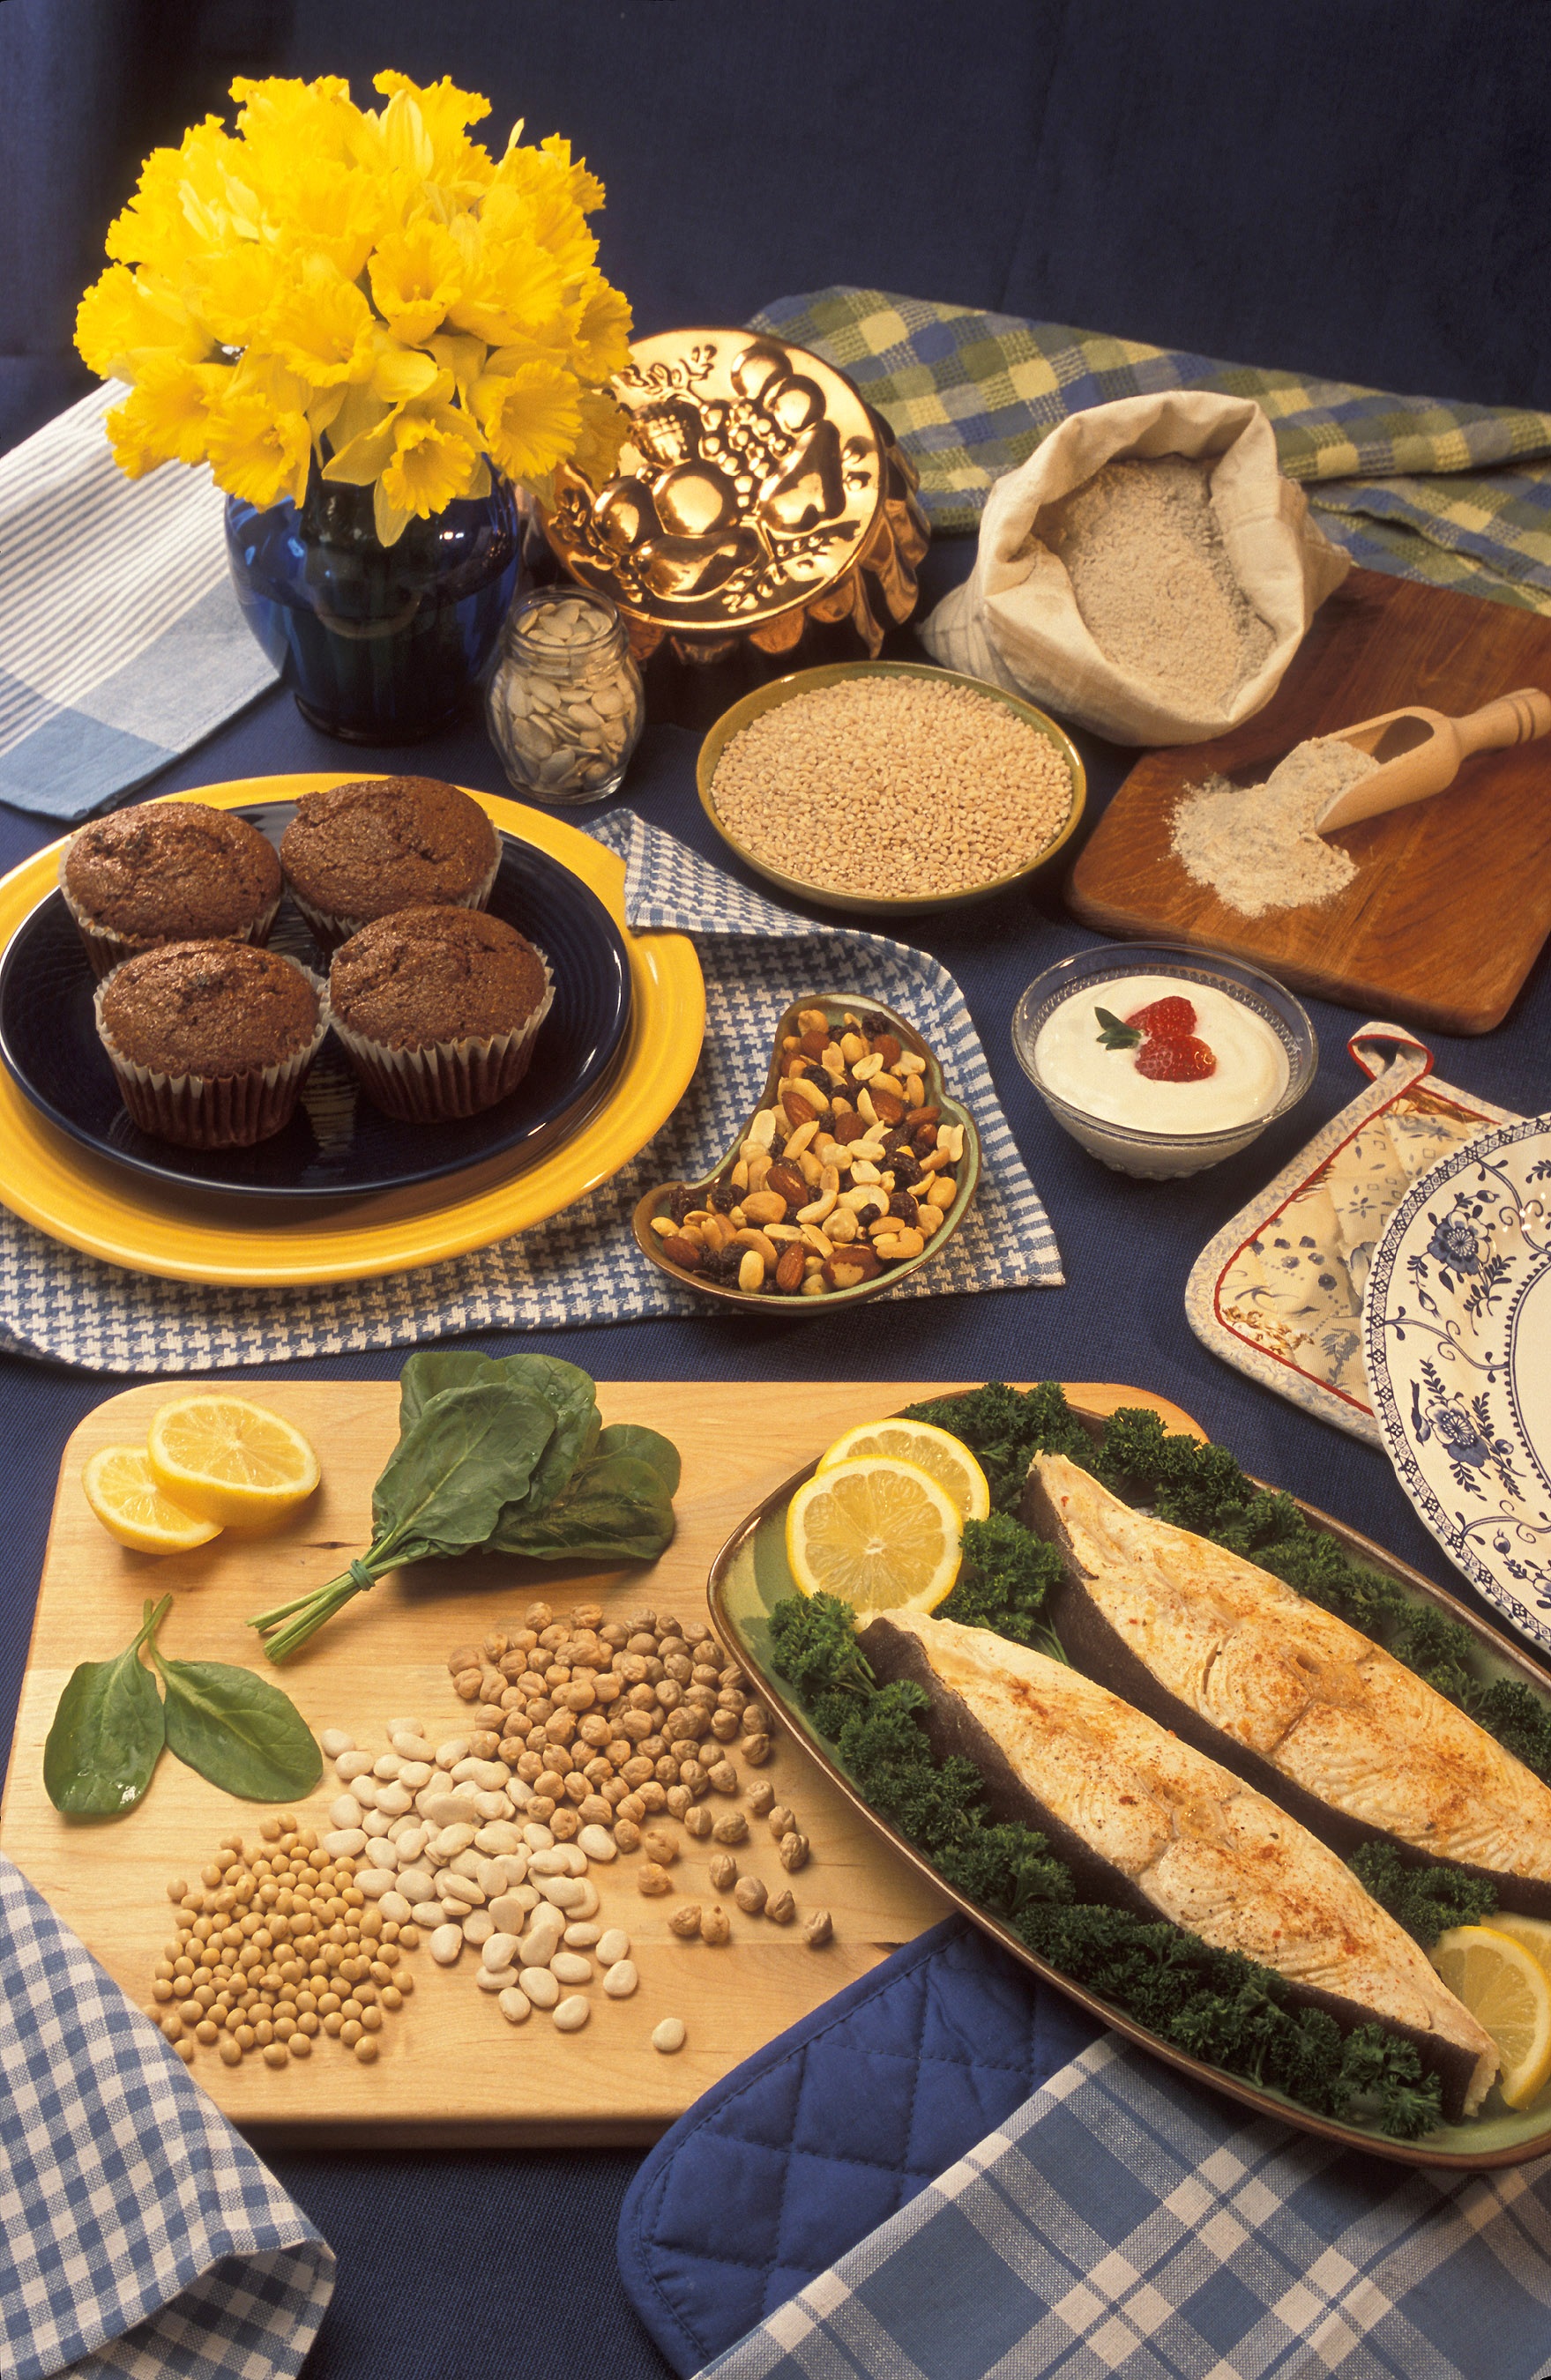
barley, feed, dish, meal, food, spring, produce, fish, breakfast, baking, eat, lunch, cake, yoghurt, power, background, jars, dishes, dinner, meals, spinach, daffodils, wallpaper, cereals, towels, strawberries, healthy food, bouquet of flowers, lemons, cakes, chickpeas, pumpkin seeds, soy, dietetic, presentation table, foods rich in magnesium, bran muffins, buckwheat flour, vanilla yogurt, halibut steaks, lima beans, floral table